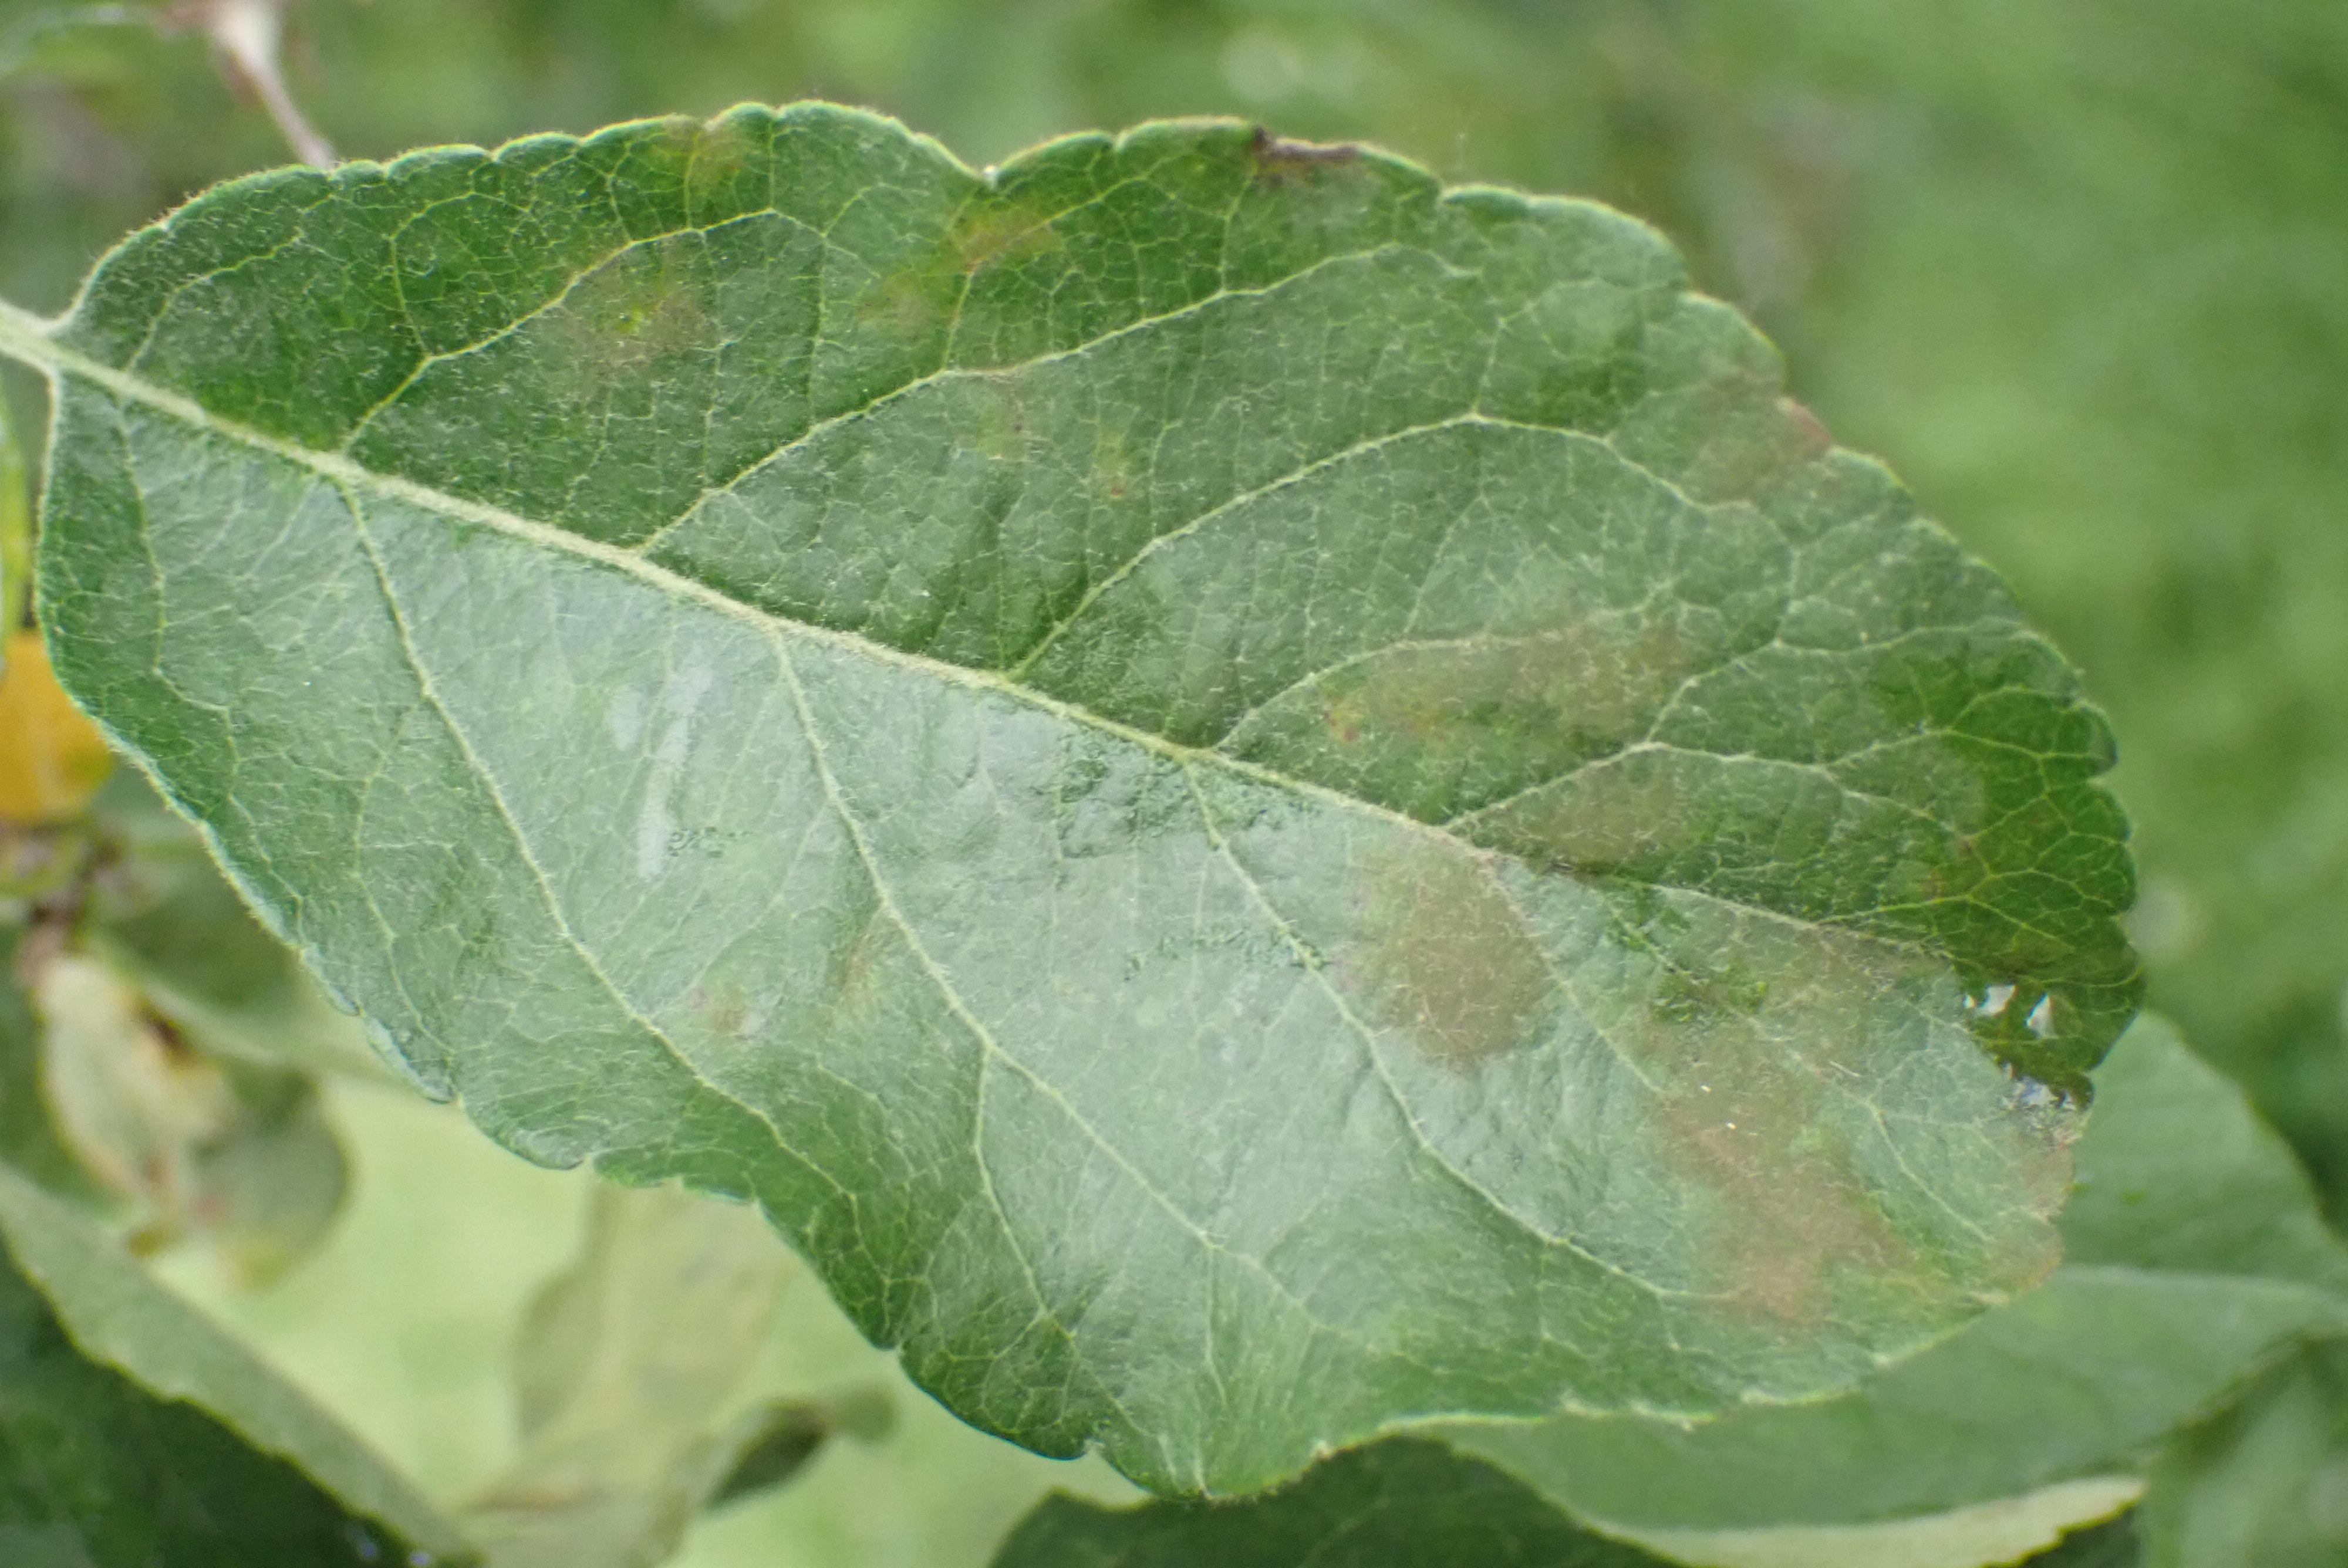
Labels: scab